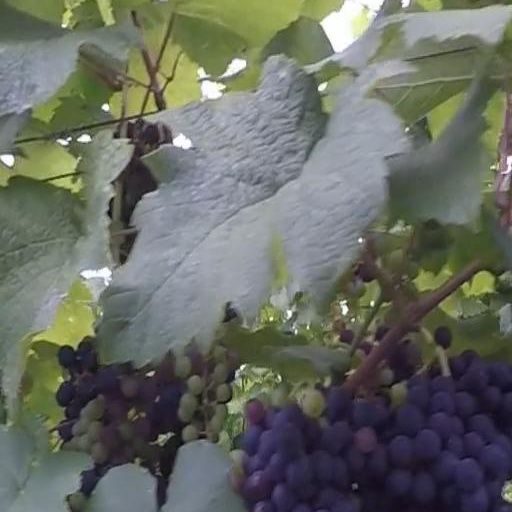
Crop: grape